2010 NHL entry draft

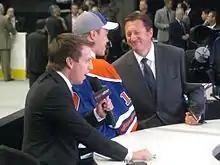
Taylor Hall, selected first-overall, sits down with TSN's panel at the Draft

The 2010 NHL entry draft was the 48th entry draft for the National Hockey League. It was held on June 25–26, 2010, at Staples Center in Los Angeles, California, the home arena of the Los Angeles Kings. This was the first time Los Angeles hosted the NHL entry draft. An unofficial record of eleven American-trained players were selected in the first round, starting with Jack Campbell and ending with Brock Nelson. The record was set in the 2006 and 2007 drafts, where ten U.S.-trained players were selected in the first round.